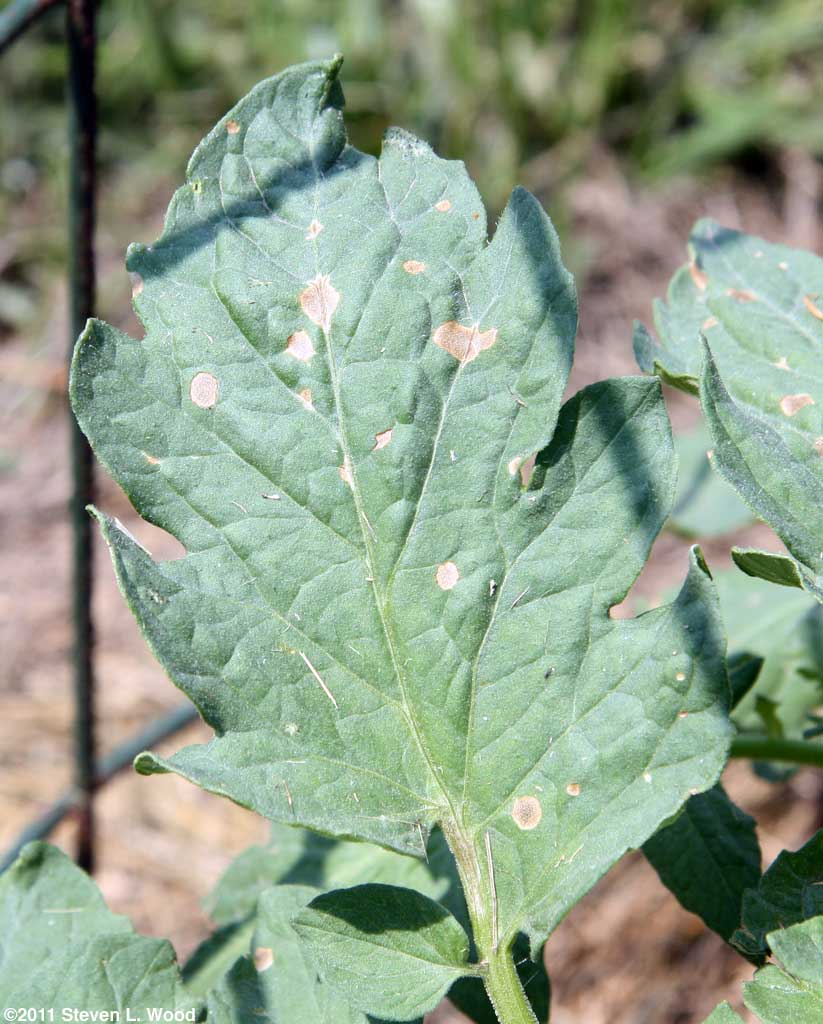
Labels: Tomato leaf bacterial spot